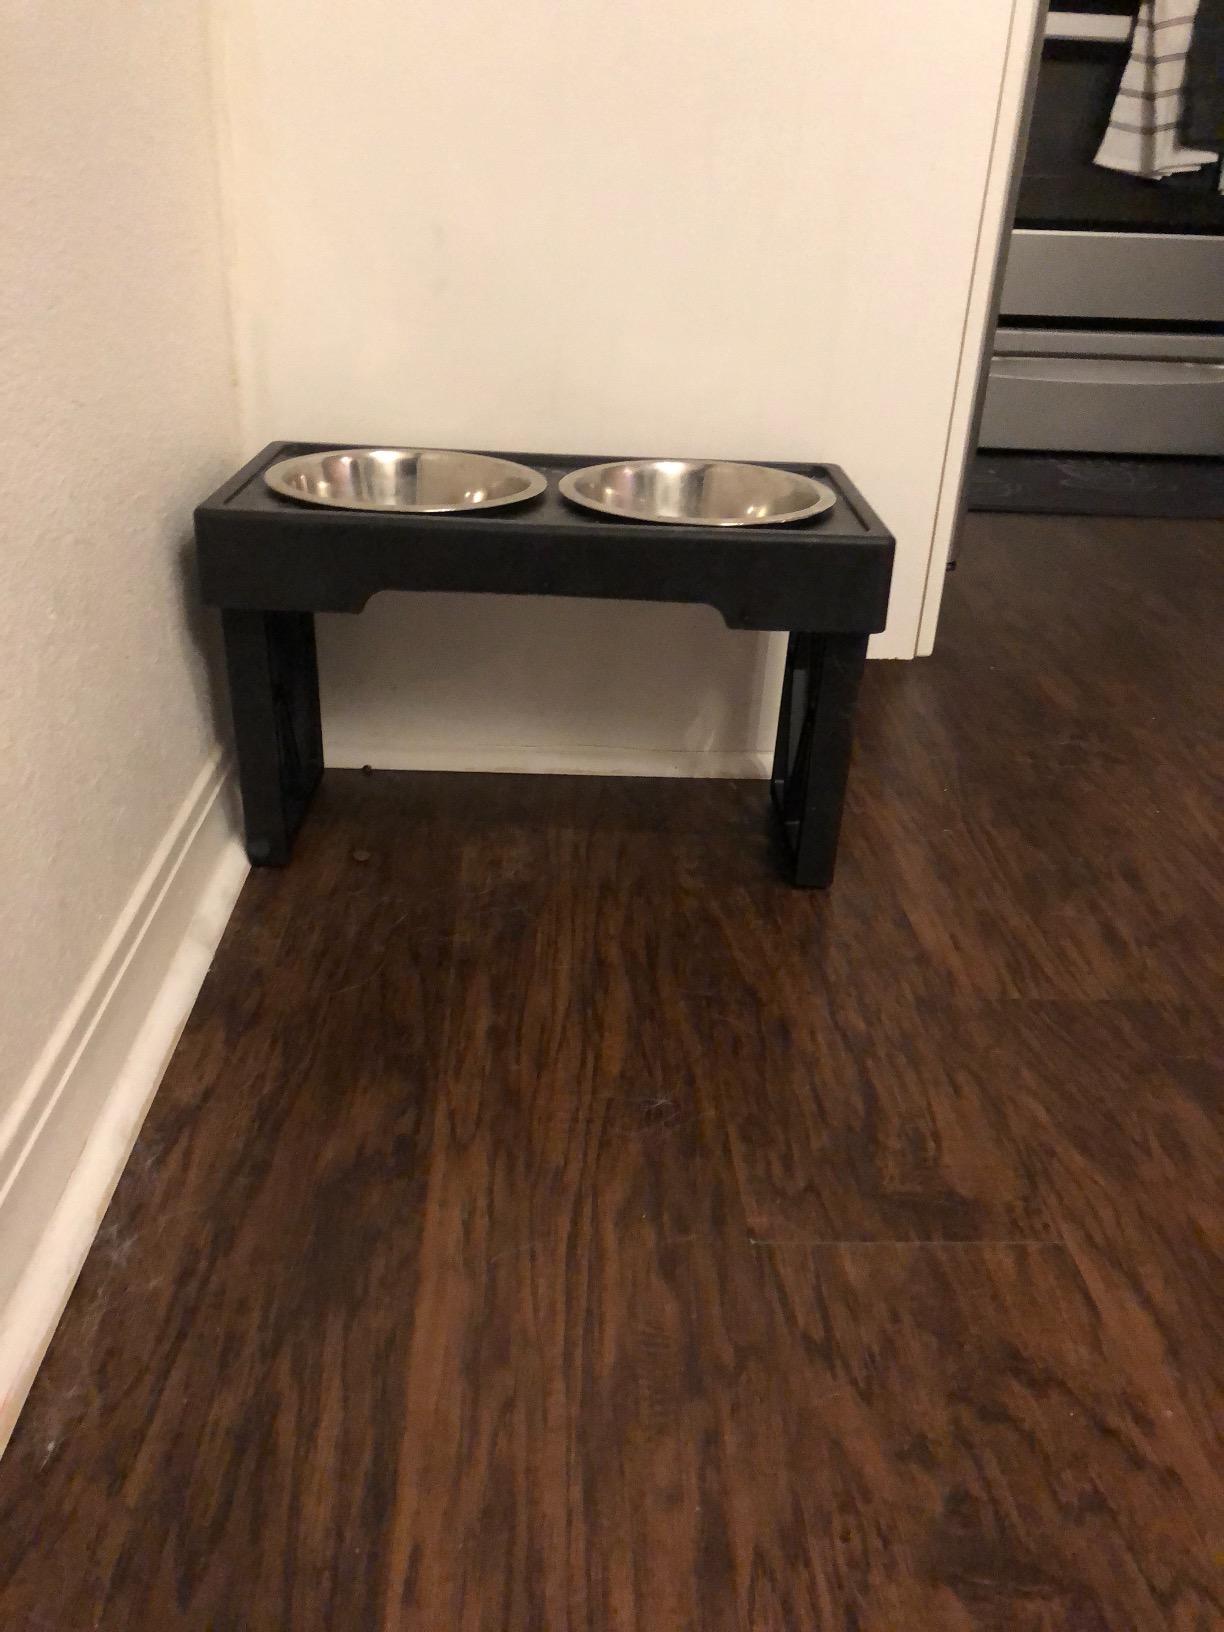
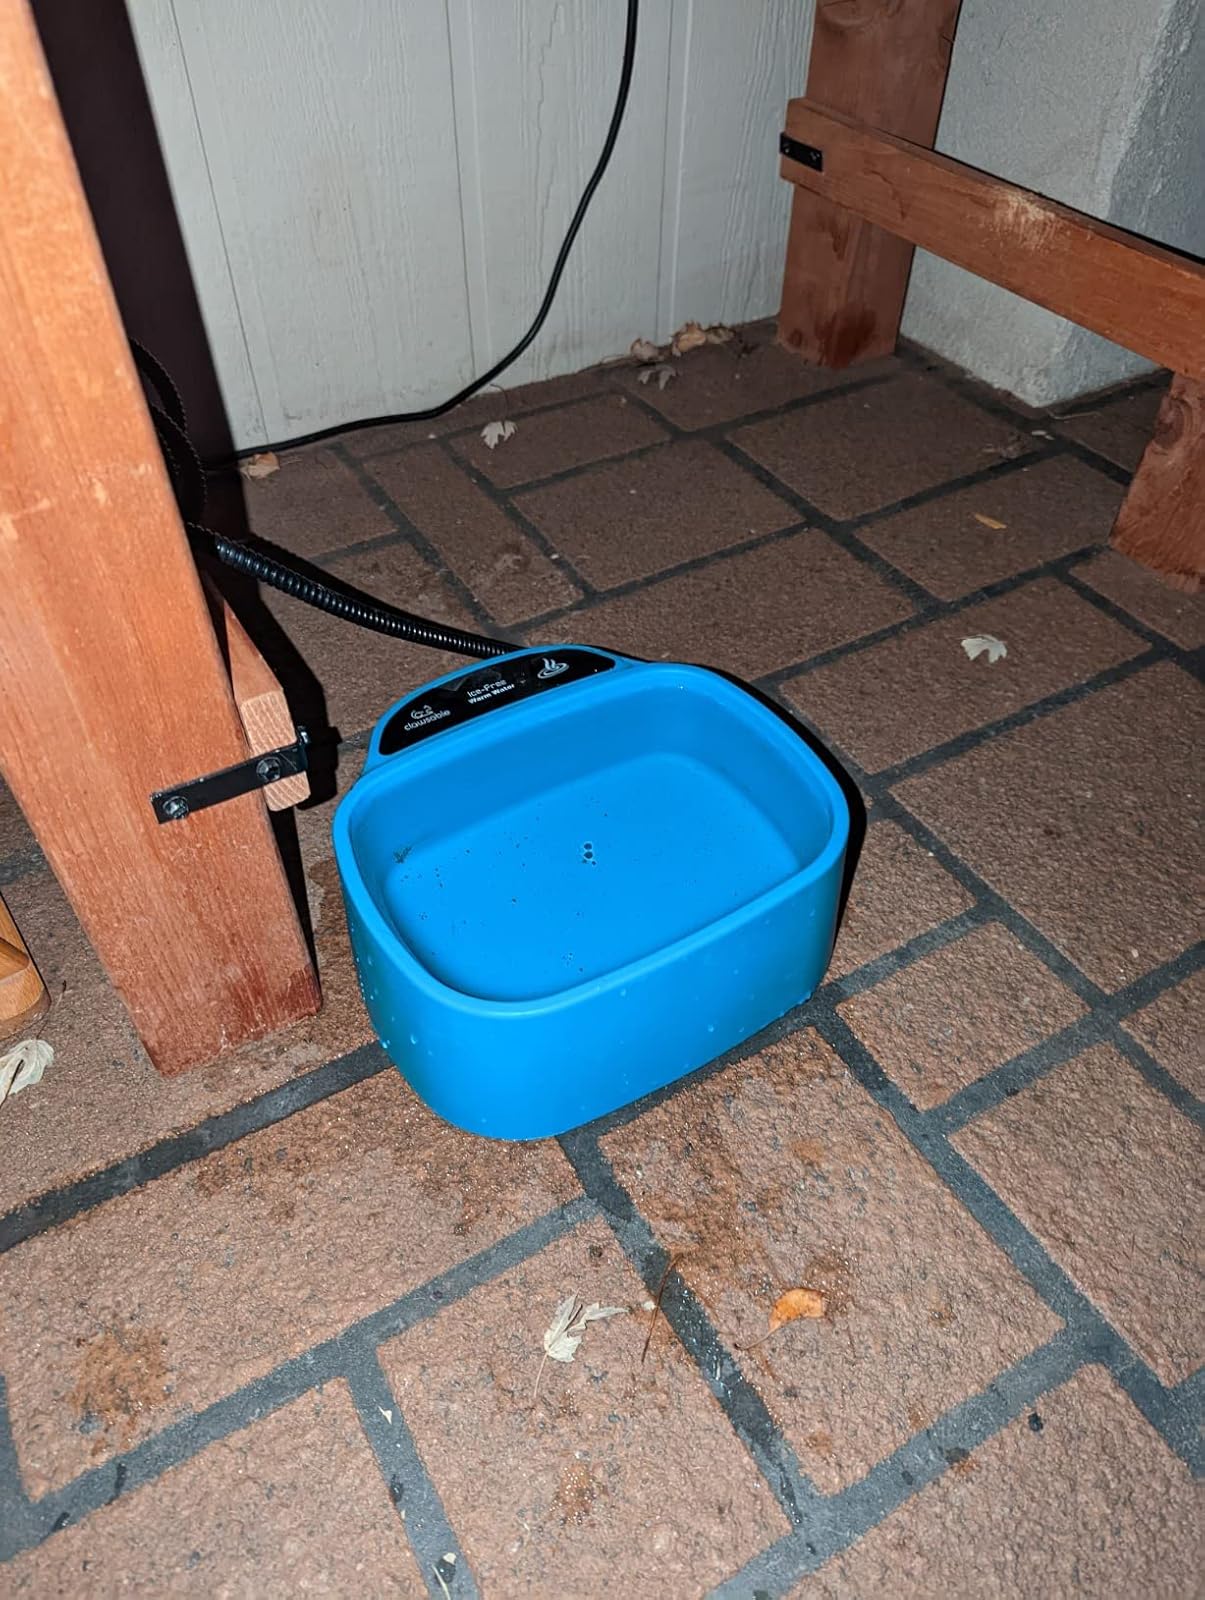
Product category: items_bowl
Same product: no